Postage stamps and postal history of India

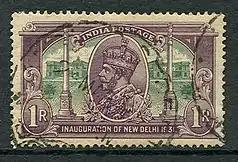
The 1931 series celebrated the inauguration of New Delhi as the seat of government. The one rupee stamp shows the Secretariat and Dominion Columns.

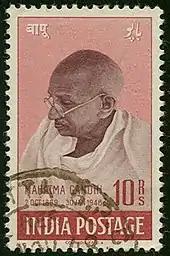
The Rs 10 stamp showing Mahatma Gandhi, released 15 August 1948

In 1902 a new series depicting King Edward VII generally reused the frames of the Victoria stamps, with some color changes, and included values up to 25 rupees. The higher values were often used for the payment of telegraph and parcel fees. Generally, such usage will lower a collector's estimation of a stamp's value; except those from remote or "used abroad" offices.